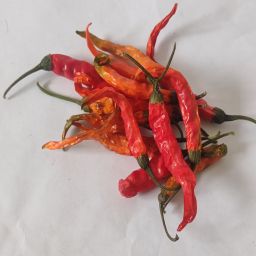
Crop: Chile Pepper
Quality: Dried